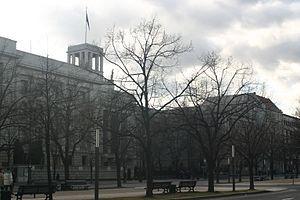
Le ministère des Territoires occupés de l'Est est un ministère du Troisième Reich créé par un décret de Hitler du 17 juillet 1941 et confié à Alfred Rosenberg.